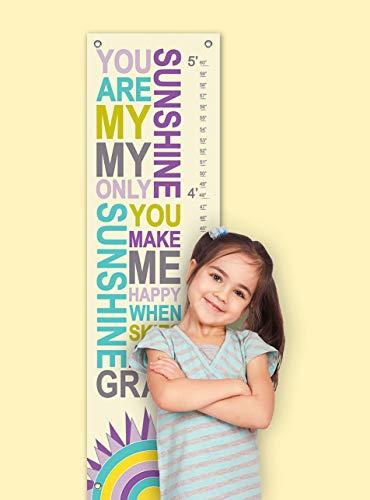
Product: Oopsy Daisy Growth Charts My Only Sunshine Purple by Finny and Zook, 12 by 42-Inch
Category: Baby Products | Nursery | Décor | Wall Décor | Growth Charts
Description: Great Condition.
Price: $25.00